Anti-communism

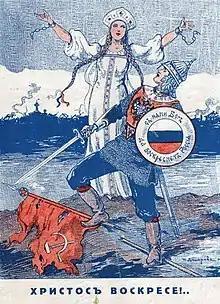
Russian èmigré anti-Bolshevik poster, c. 1932

Falun Gong practitioners are against the Chinese Communist Party's persecution of Falun Gong. In April 1999, over ten thousand Falun Gong practitioners gathered at the Communist Party headquarters (Zhongnanhai) in a silent protest following an incident in Tianjin. Two months later, the Communist Party banned the practice, initiated a security crackdown and launched a propaganda campaign against it. Since 1999, Falun Gong practitioners in China have reportedly been subjected to torture, arbitrary imprisonment, beatings, forced labor, organ harvesting and psychiatric abuses. Falun Gong responded with their own media campaign and have emerged as a notable voice of dissent against the Communist Party by founding organizations such as the far-right "Epoch Times", New Tang Dynasty Television and others that criticize the Communist Party.